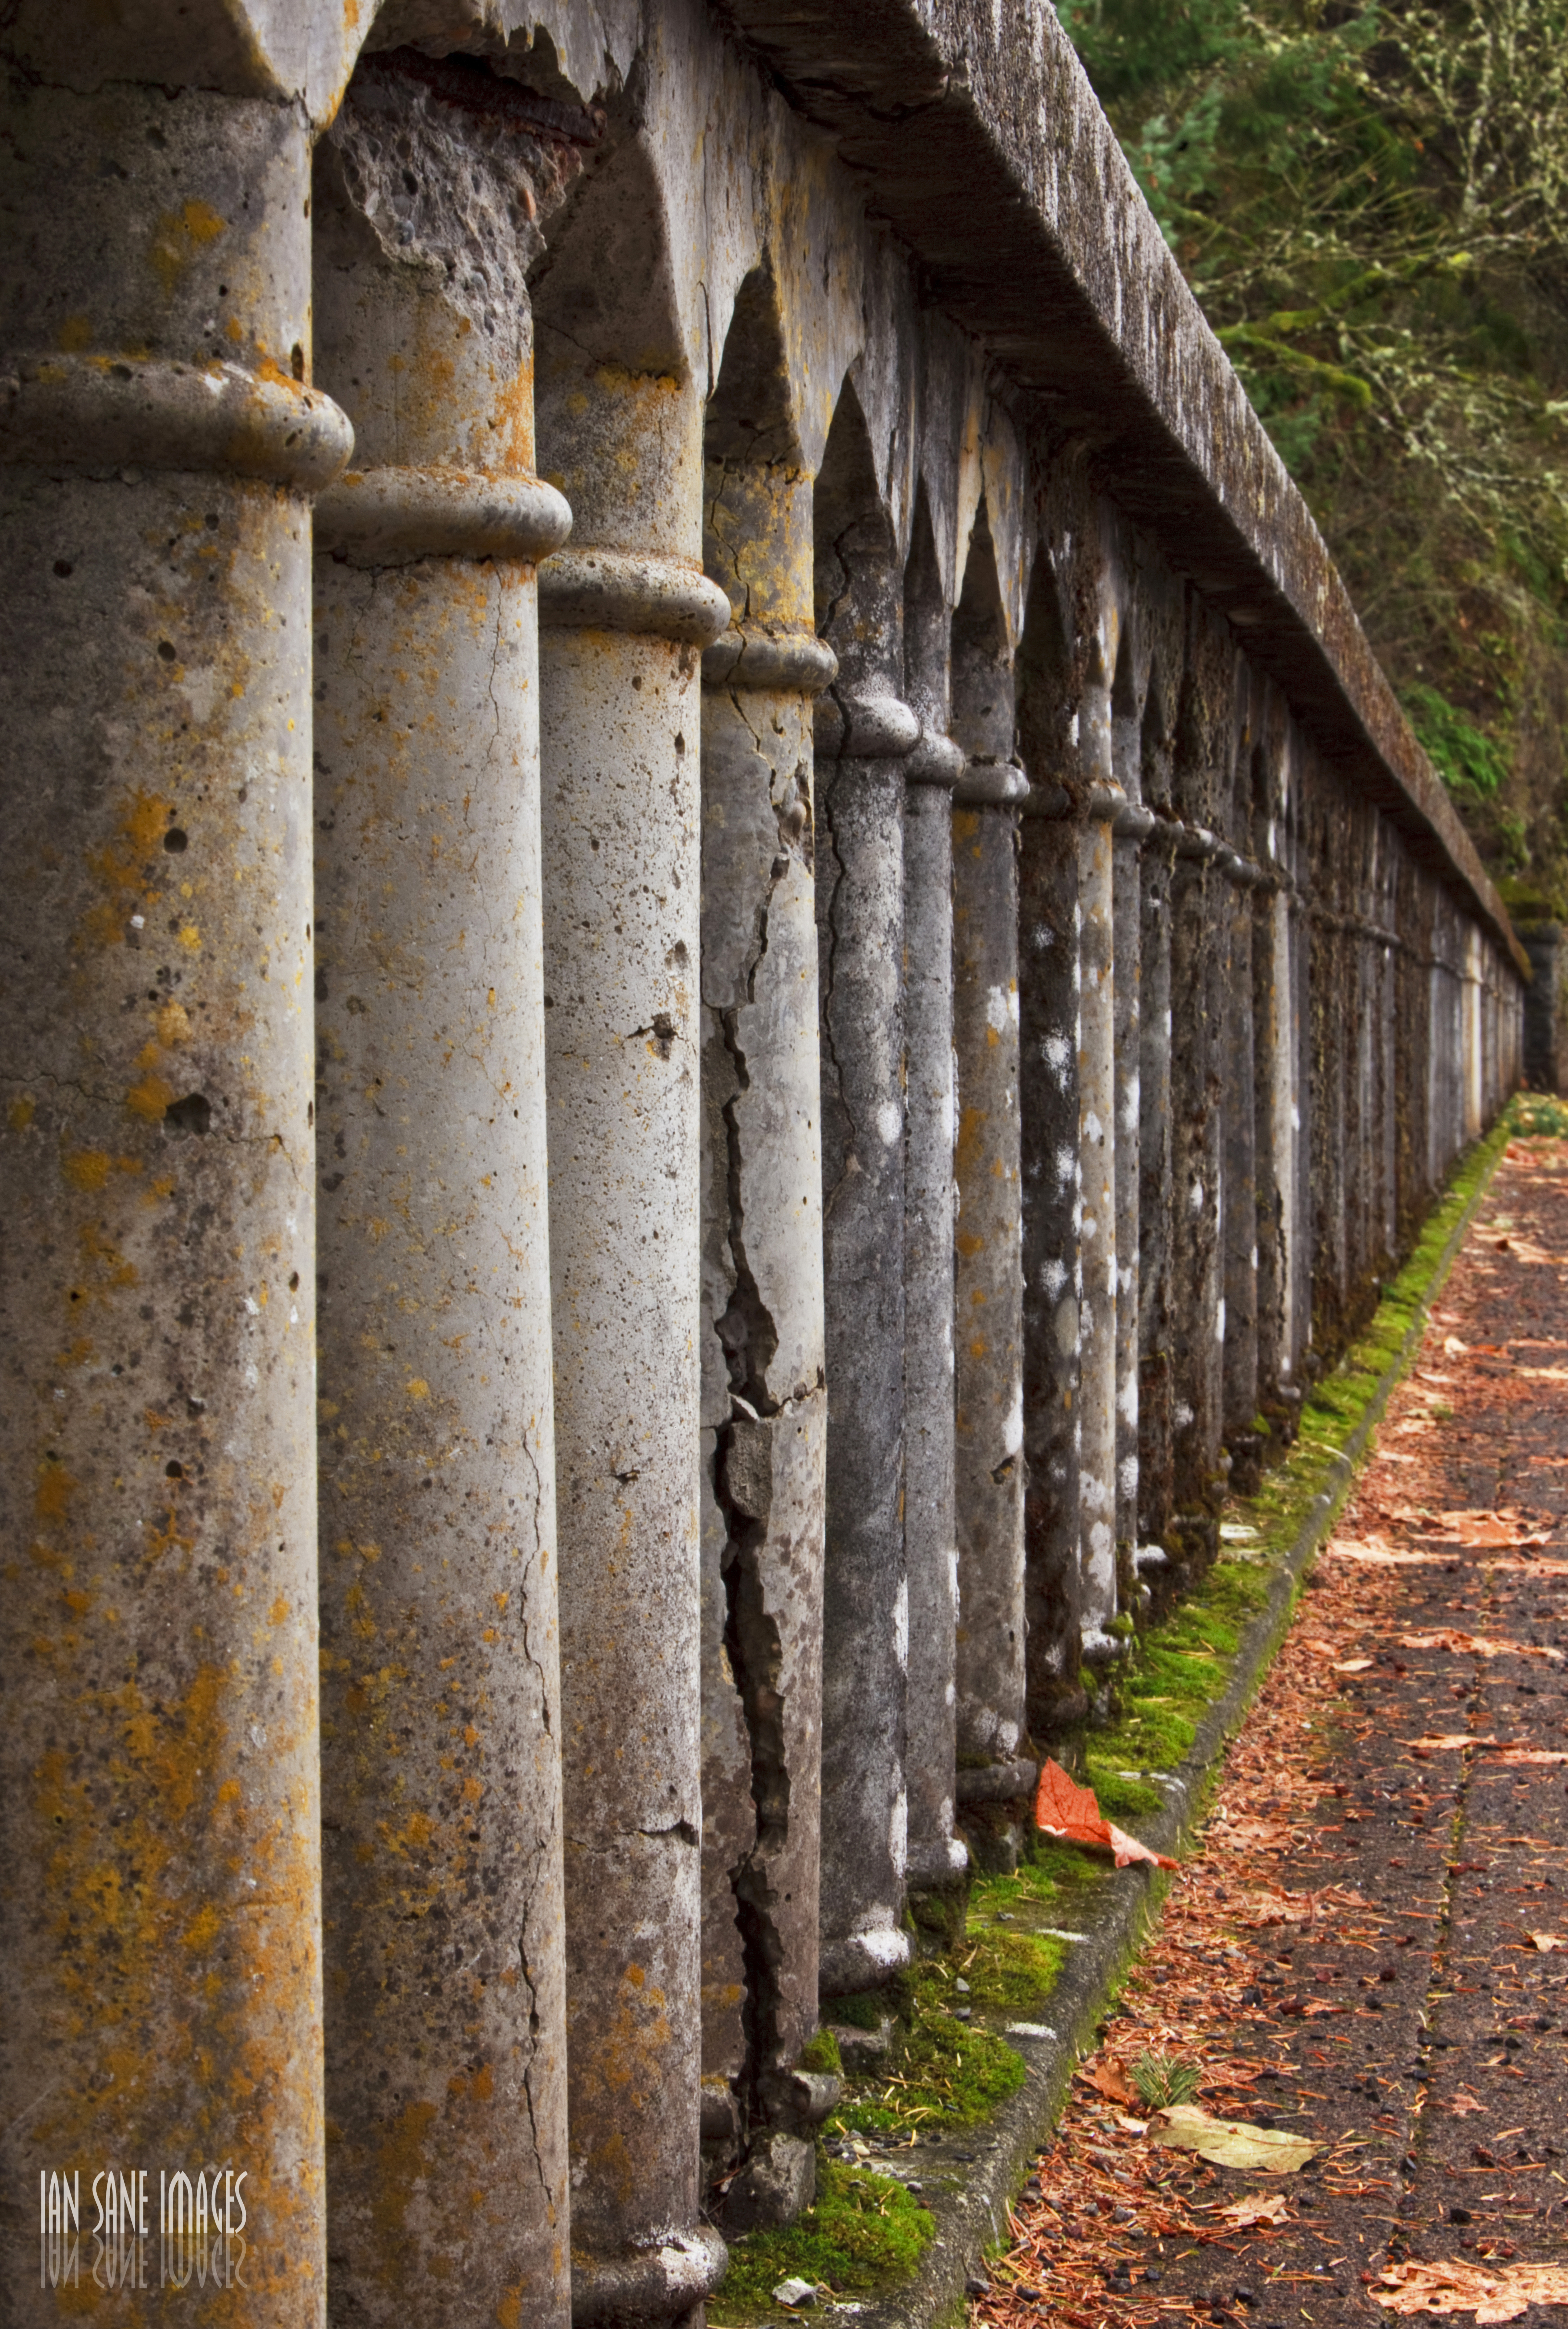
rock, structure, wood, bridge, camera, highway, building, rail, wall, river, arch, column, lens, scenic, canon, gorge, canyon, historic, place of worship, eos, is, temple, ruins, monastery, 30, mark, ii, 5d, images, usm, damaged, f28l, oregon, columbia, ian, support, sane, ef70200mm, dell, shepperds, ancient history